Angela Trimbur

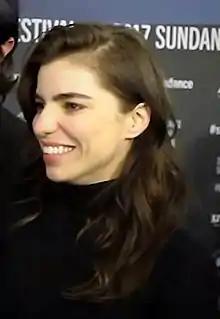
Trimbur interviewed at the 2017 Sundance Film Festival

Angela Denise Trimbur (born July 19, 1981) is an American actress, writer, dancer, choreographer, and former reality television participant.